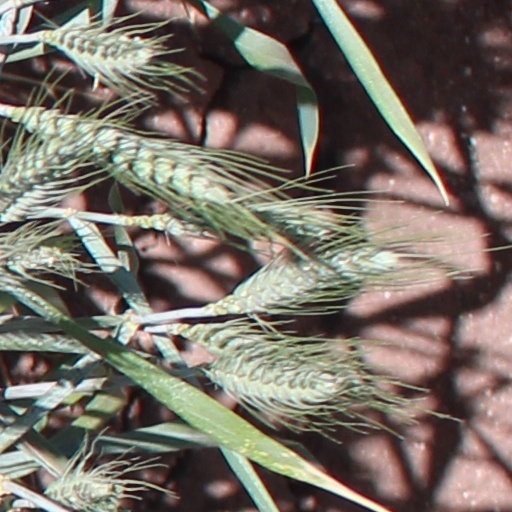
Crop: wheat